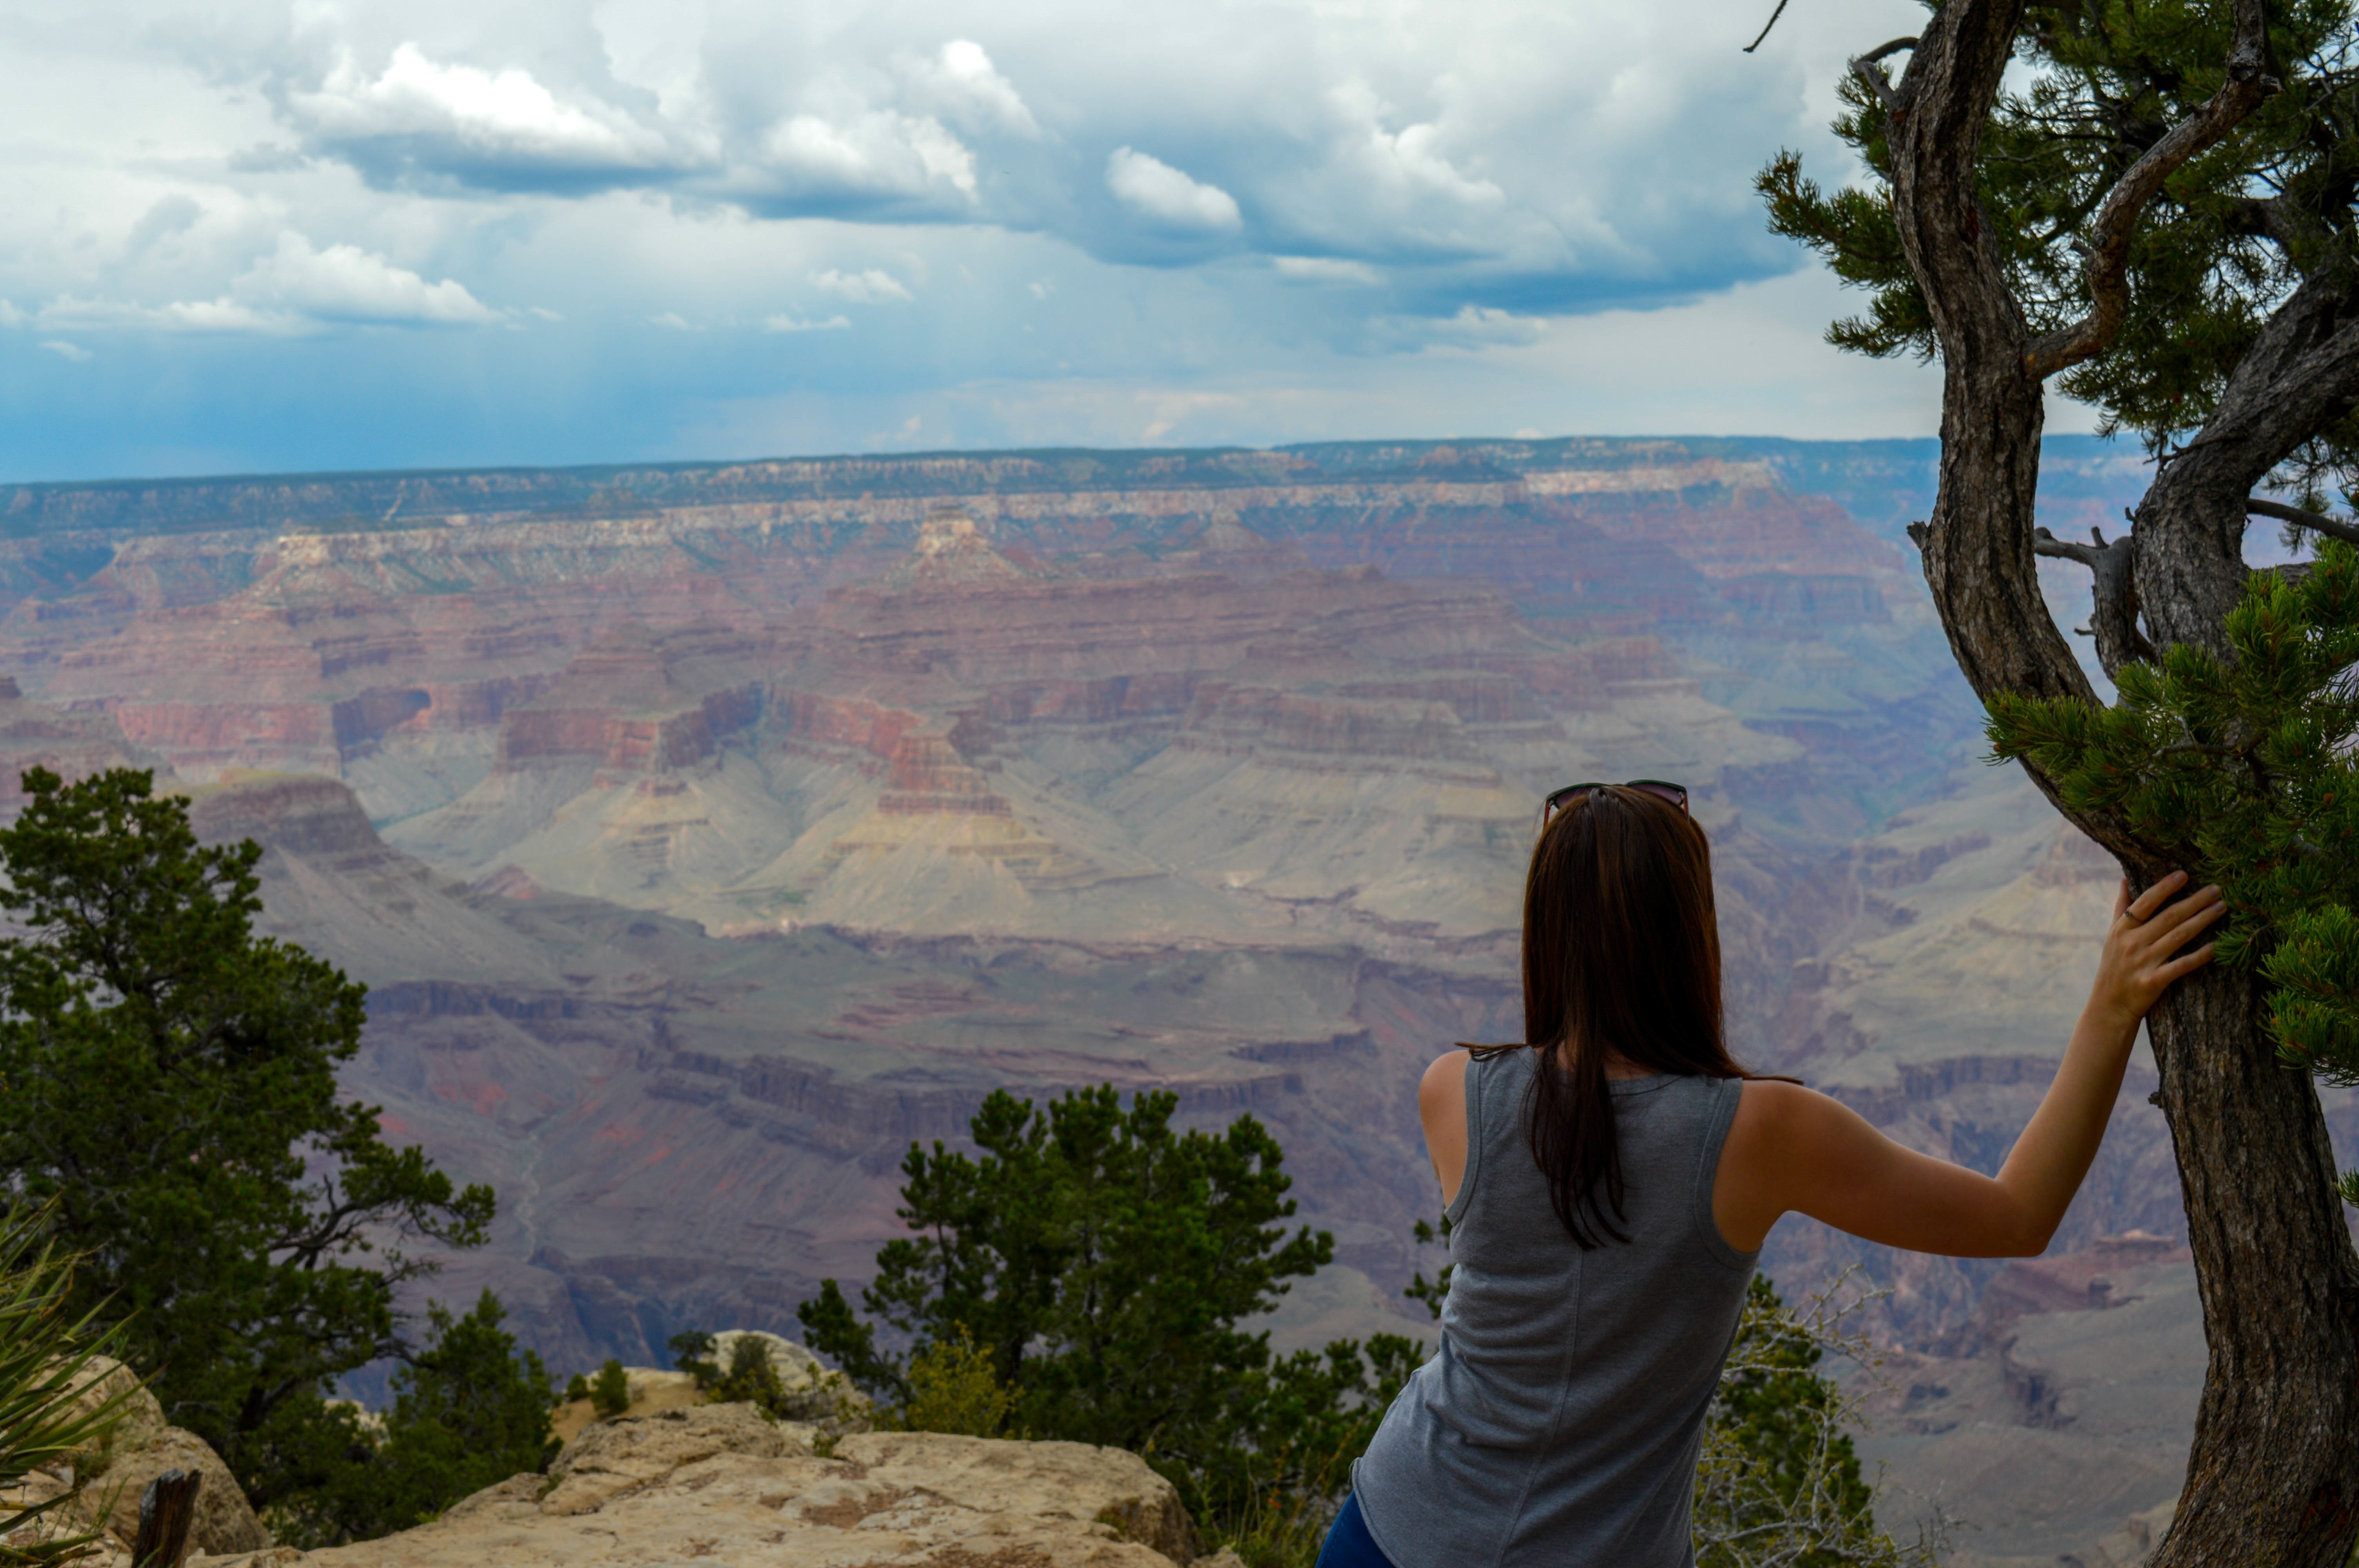
landscape, tree, nature, rock, wilderness, mountain, adventure, valley, vacation, travel, park, canyon, national park, geology, badlands, plateau, landform, geographical feature